Sammy Sosa

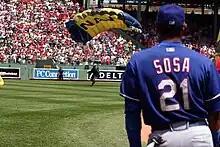
Sosa played his final MLB season with the Rangers in 2007 before retiring two years later.

The Texas Rangers, Sosa's original team, signed him to a minor league deal worth $500,000 on January 30, 2007. This was the same contract that Sosa turned down the previous year from the Nationals. The contract included an invitation to spring training, where Sosa competed for a spot in the lineup with Nelson Cruz, Jason Botts, and other rookies/prospects. Sosa was successful during spring training and was added to the team's 25-man roster. He started the 2007 season as the Rangers' designated hitter and occasional right fielder.